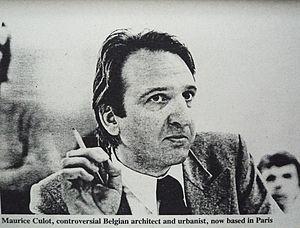
Maurice Culot, controversial architect, now based in Paris, 1980.